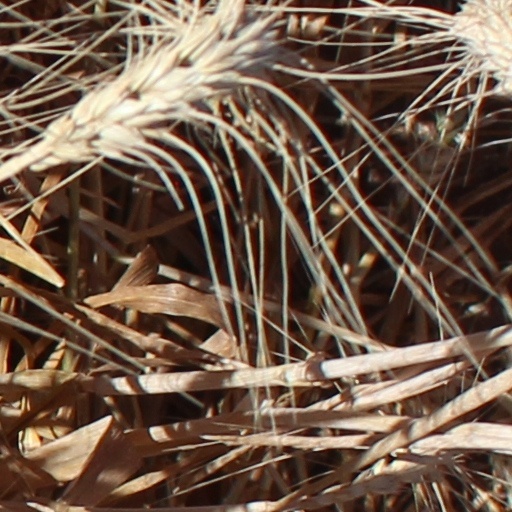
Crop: wheat